National tariff system (Netherlands)

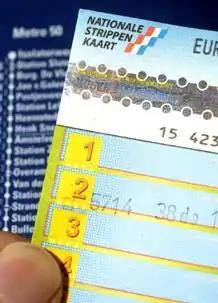
Strippenkaart

The national tariff system ( or nationale vervoerbewijzen/NVB) is a ticketing and zoning scheme for local public transport in the Netherlands. It was designed as a nationwide scheme but is being phased out (see section on validity, below) and replaced by the OV-chipkaart. With the abolition of the "strippenkaart" (strip card) on 3 November 2011, only the "sterabonnement" (Star subscription) remains organized under the national tariff system. The system does not apply to Dutch Railways (NS), which have their own pricing regime; however, there are limited sections of railway (generally in urban areas or on non-NS lines) on which the system is valid.